Ashfield, New South Wales

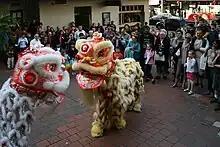
Chinese lion dancing entertains a crowd in the Ashfield shopping mall.

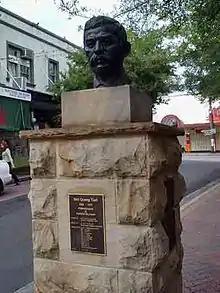
Bust of Mei Quong Tart near Ashfield train station

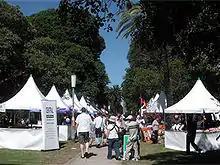
2007 Carnival of Cultures

The suburb of Ashfield is within the Inner West Council local government area, in the Inner West region of Sydney in the state of New South Wales, Australia.